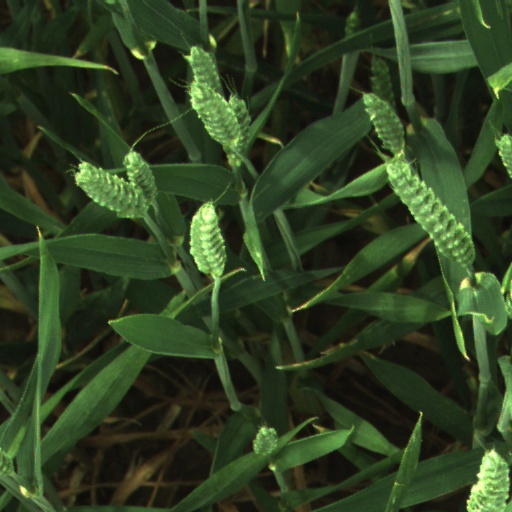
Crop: wheat